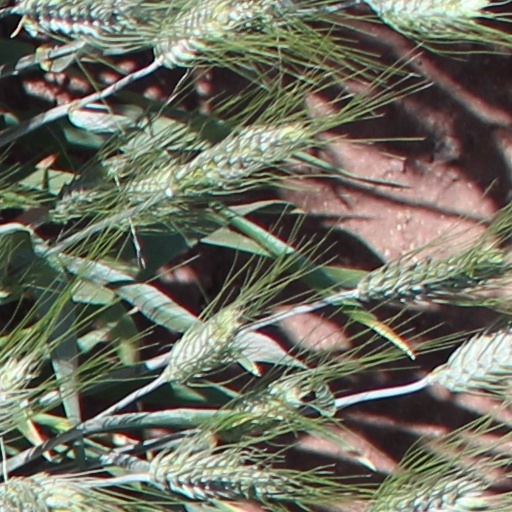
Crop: wheat